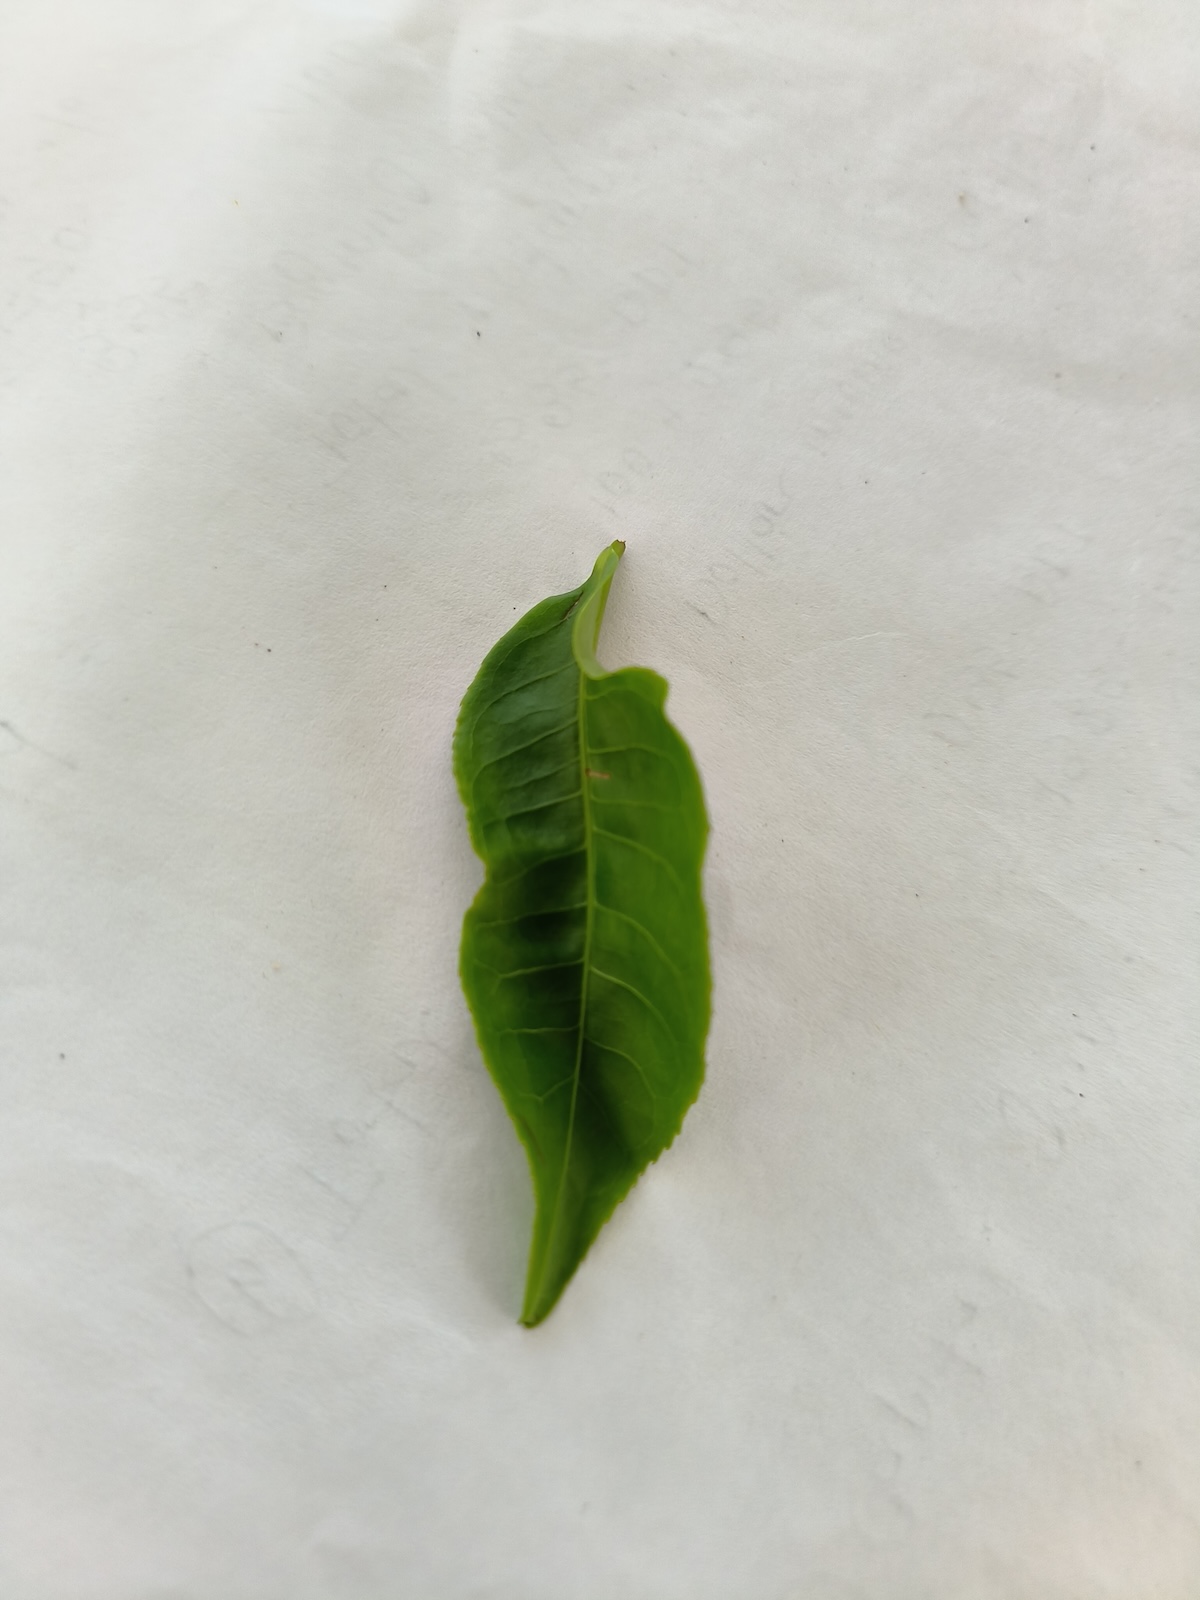
Label: Healthy leaf